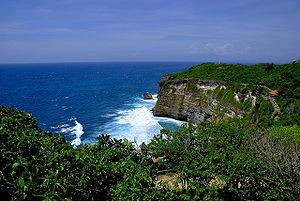
Le kabupaten de Badung, en indonésien Kabupaten Badung, est un kabupaten d'Indonésie de la province de Bali. Sa superficie est de 418.52 km² pour une population de 358.311 habitants en 2004. Son siège administratif est situé à Mengwi.